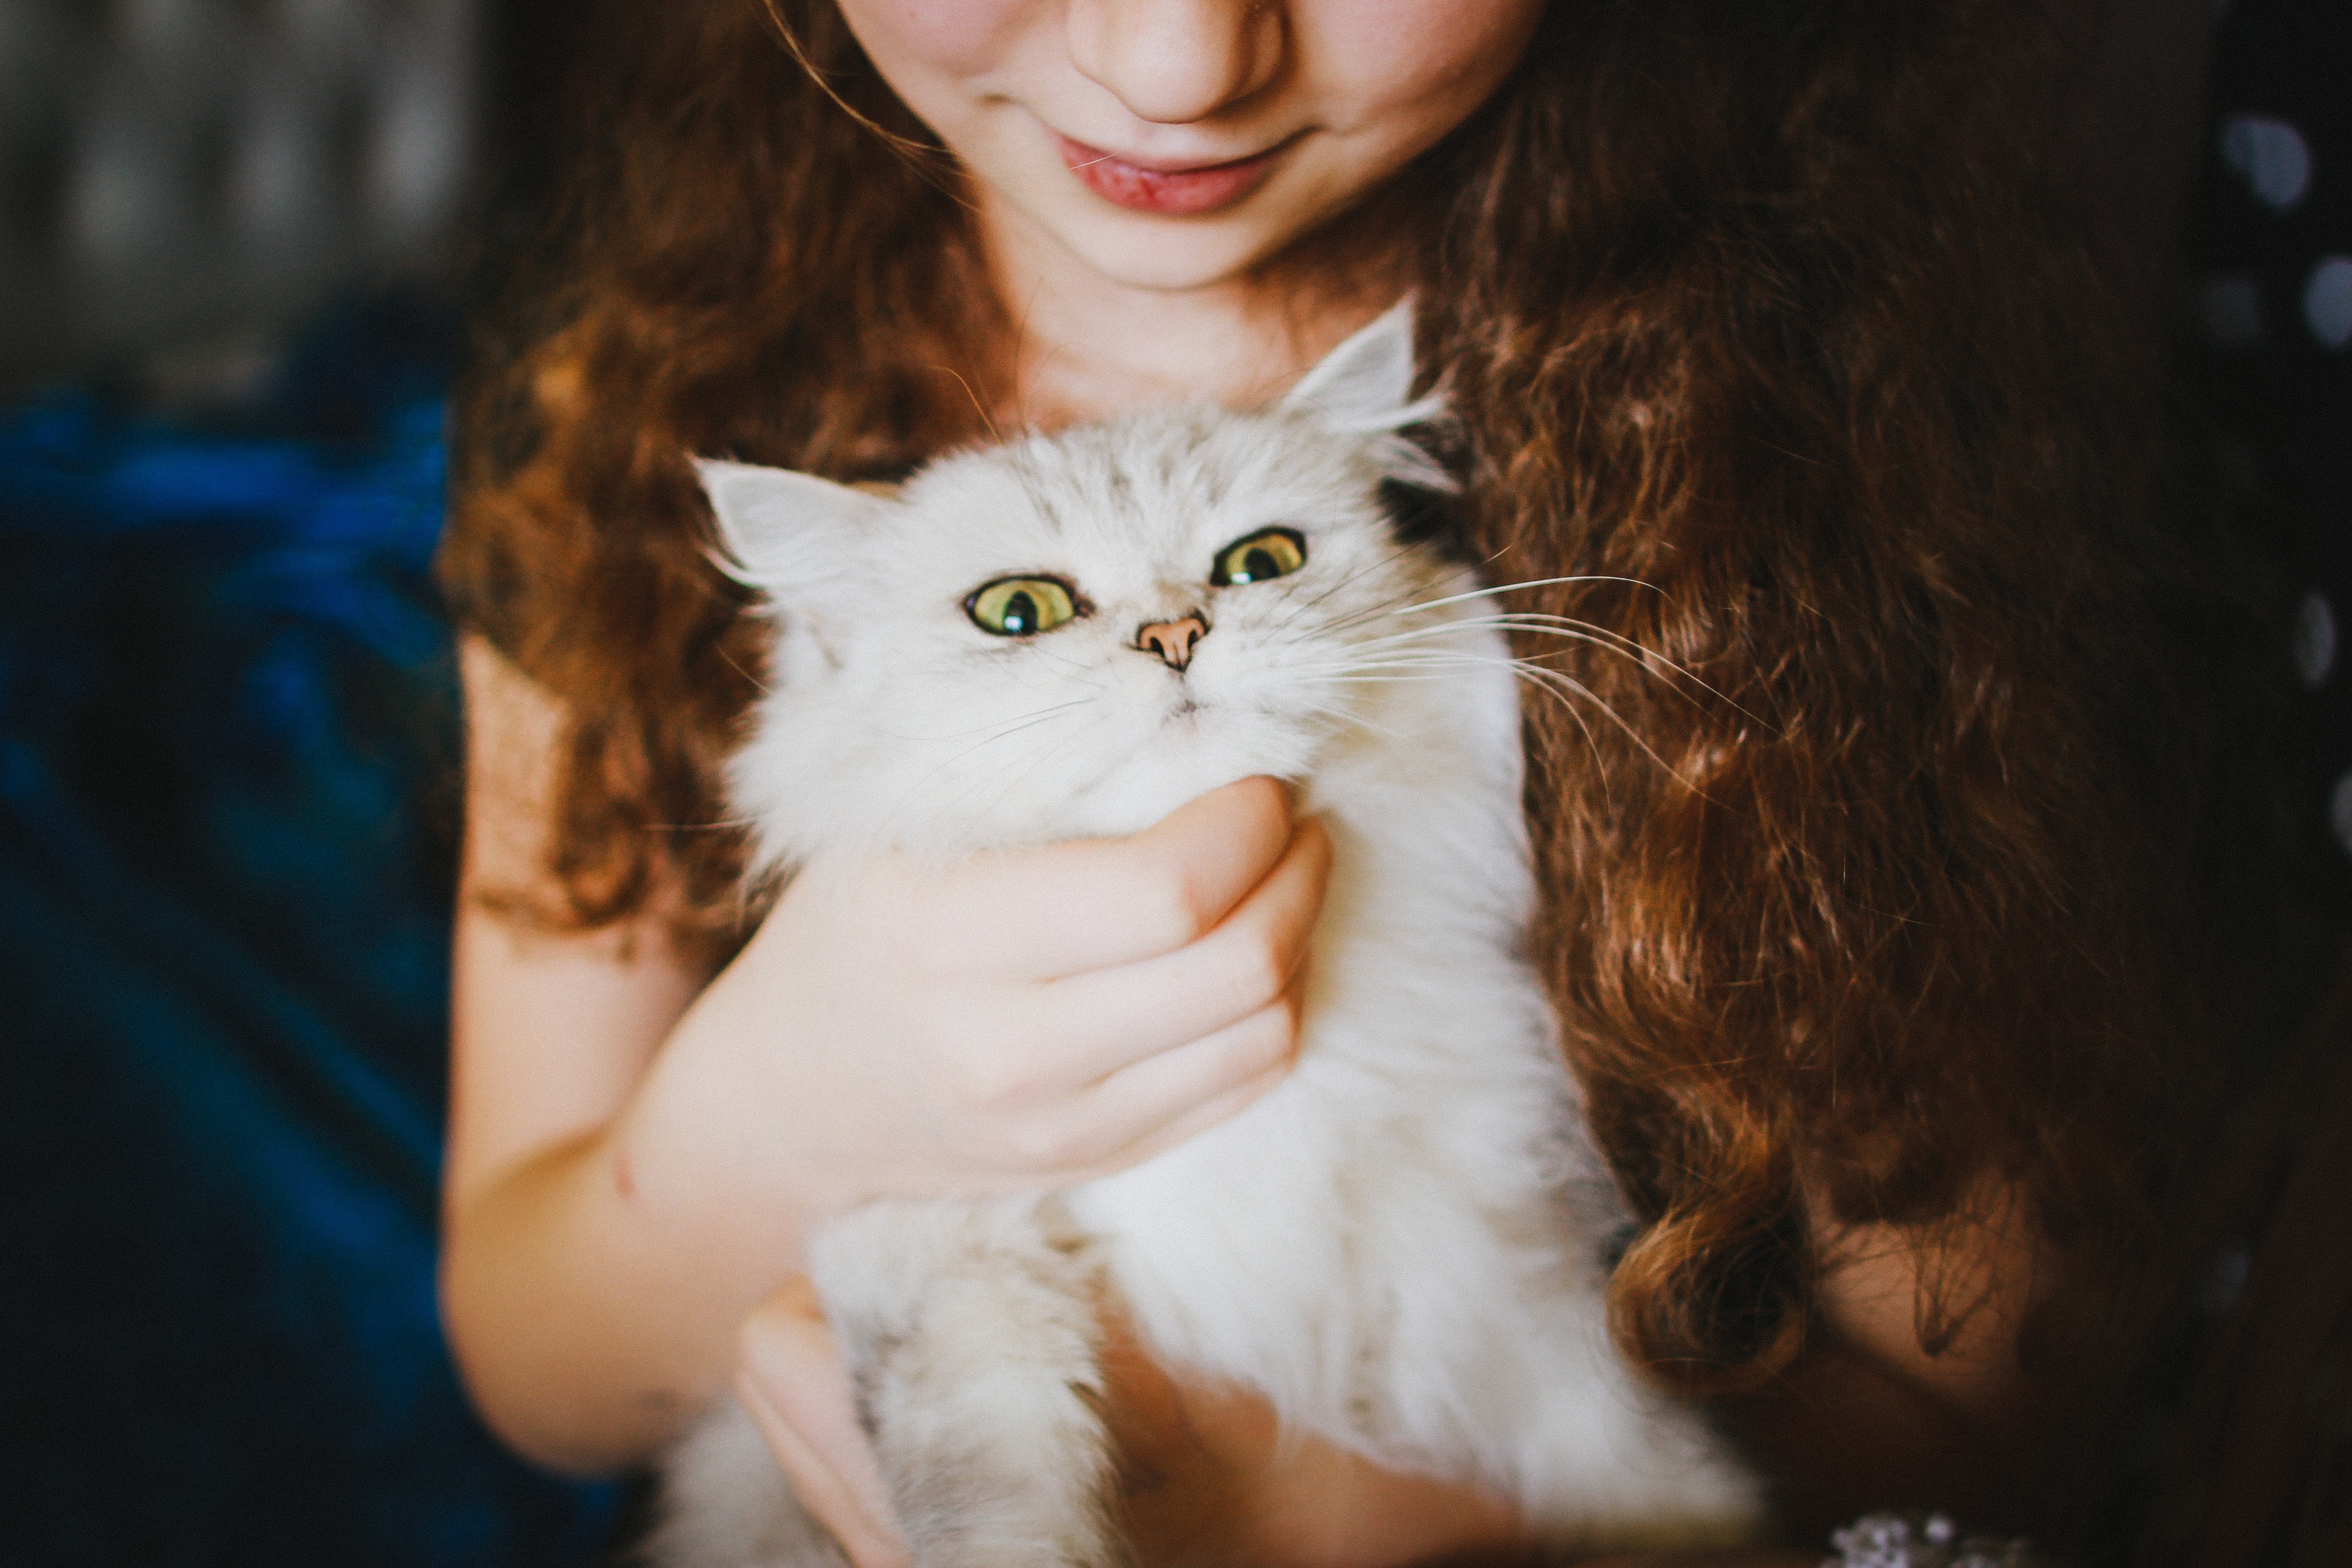
girl, white, young, kitten, cat, mammal, pets, nose, whiskers, eye, glasses, animals, pussy, skin, redhead, domestic, small to medium sized cats, cat like mammal